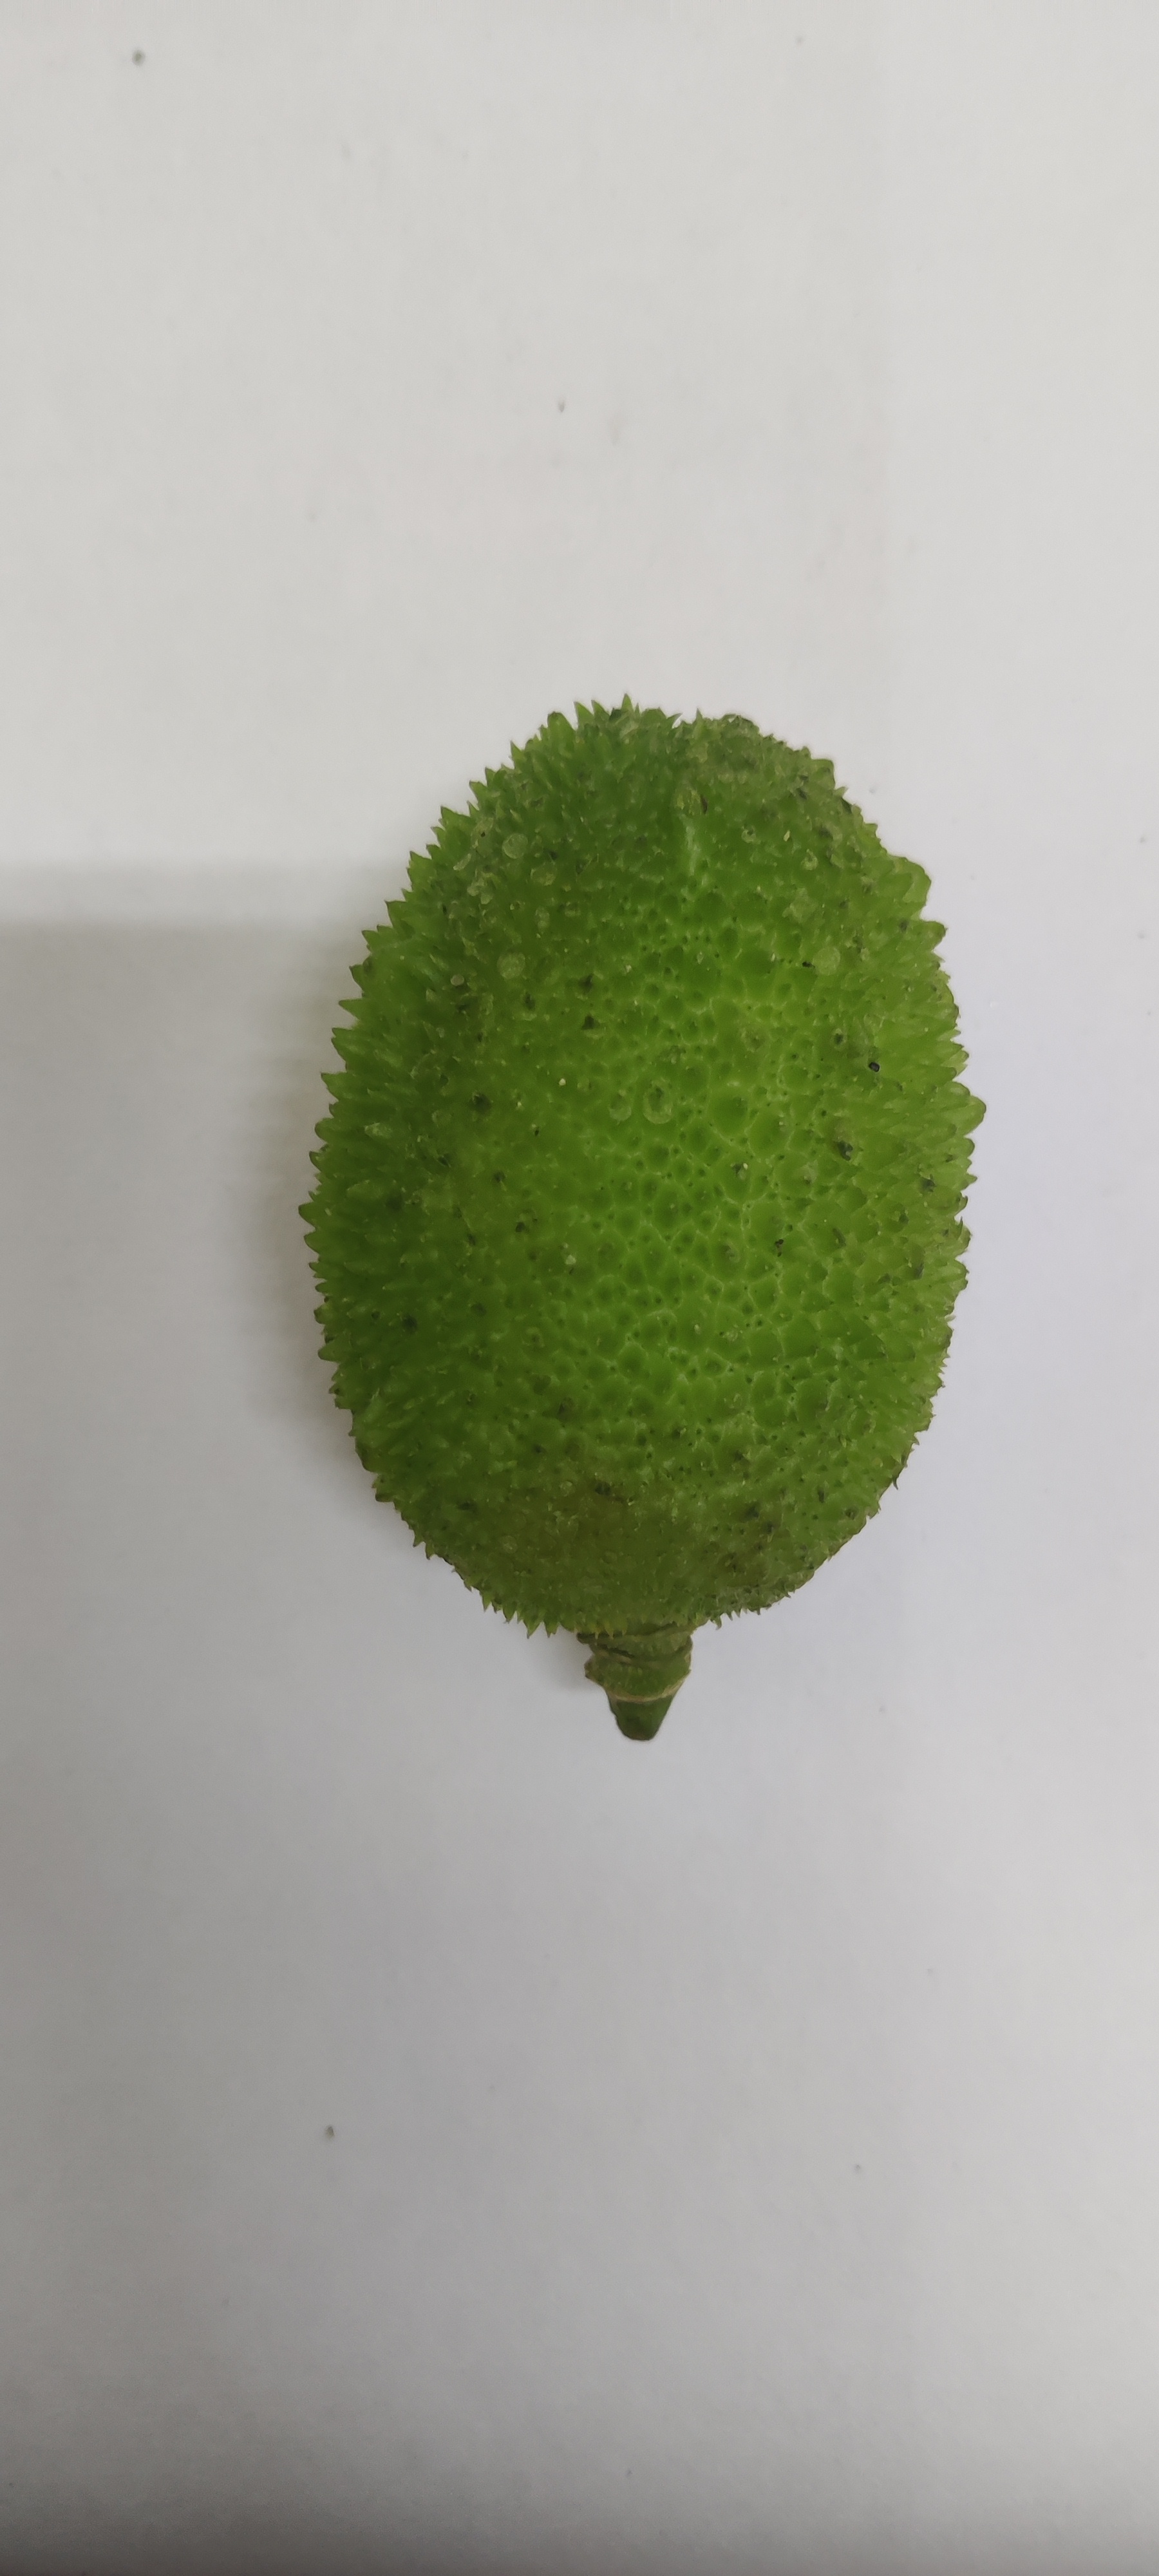
Crop: Spiny Gourd
Condition: Fresh